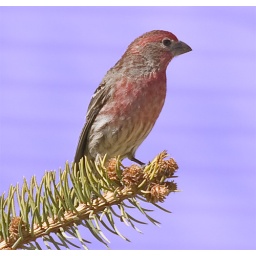
little red in tree